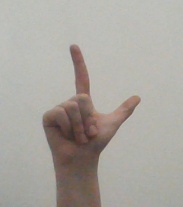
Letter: laam